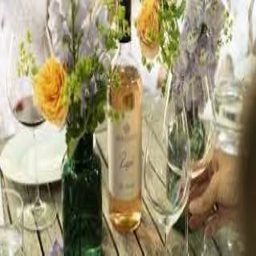
The Prince of Liechtenstein's wine cellars